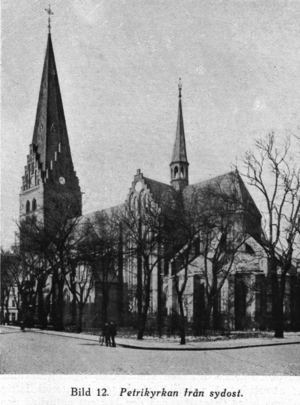
Sankt Petri Kirke (Malmø)
Sankt Petri Kirke, begyndelsen af 1900-tallet
Sankt Petri Kirke er Malmøs største kirke. Den er opført 1300-tallet som en basilika i gotisk stil og består af tre skibe og et tværskib. Tårnet er 105 meter højt. Traditionen siger at højalteret er indviet i 1319.